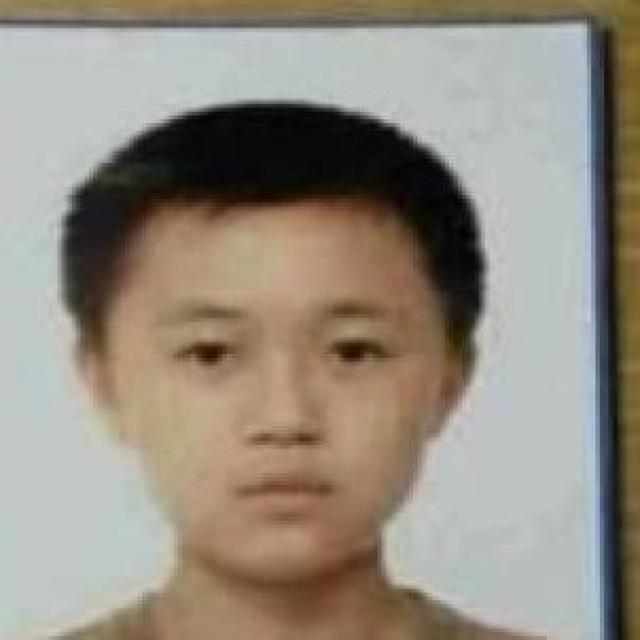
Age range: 13-20